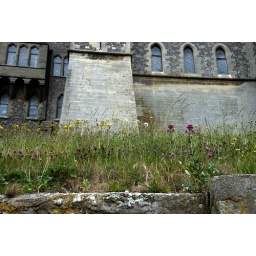
Wild flowers grow all along the castle in vibrant spring colours against their gray and stone backdrop.